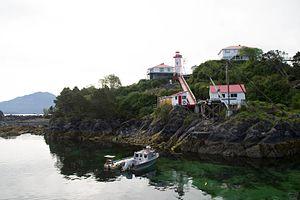
Le phare de Nootka est un phare situé à la pointe sud-est de l'île Nootka sur la côte ouest de l'île de Vancouver, dans le District régional de Strathcona, au Canada.